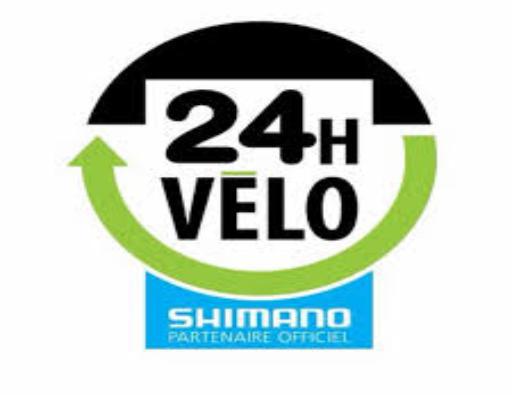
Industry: Others